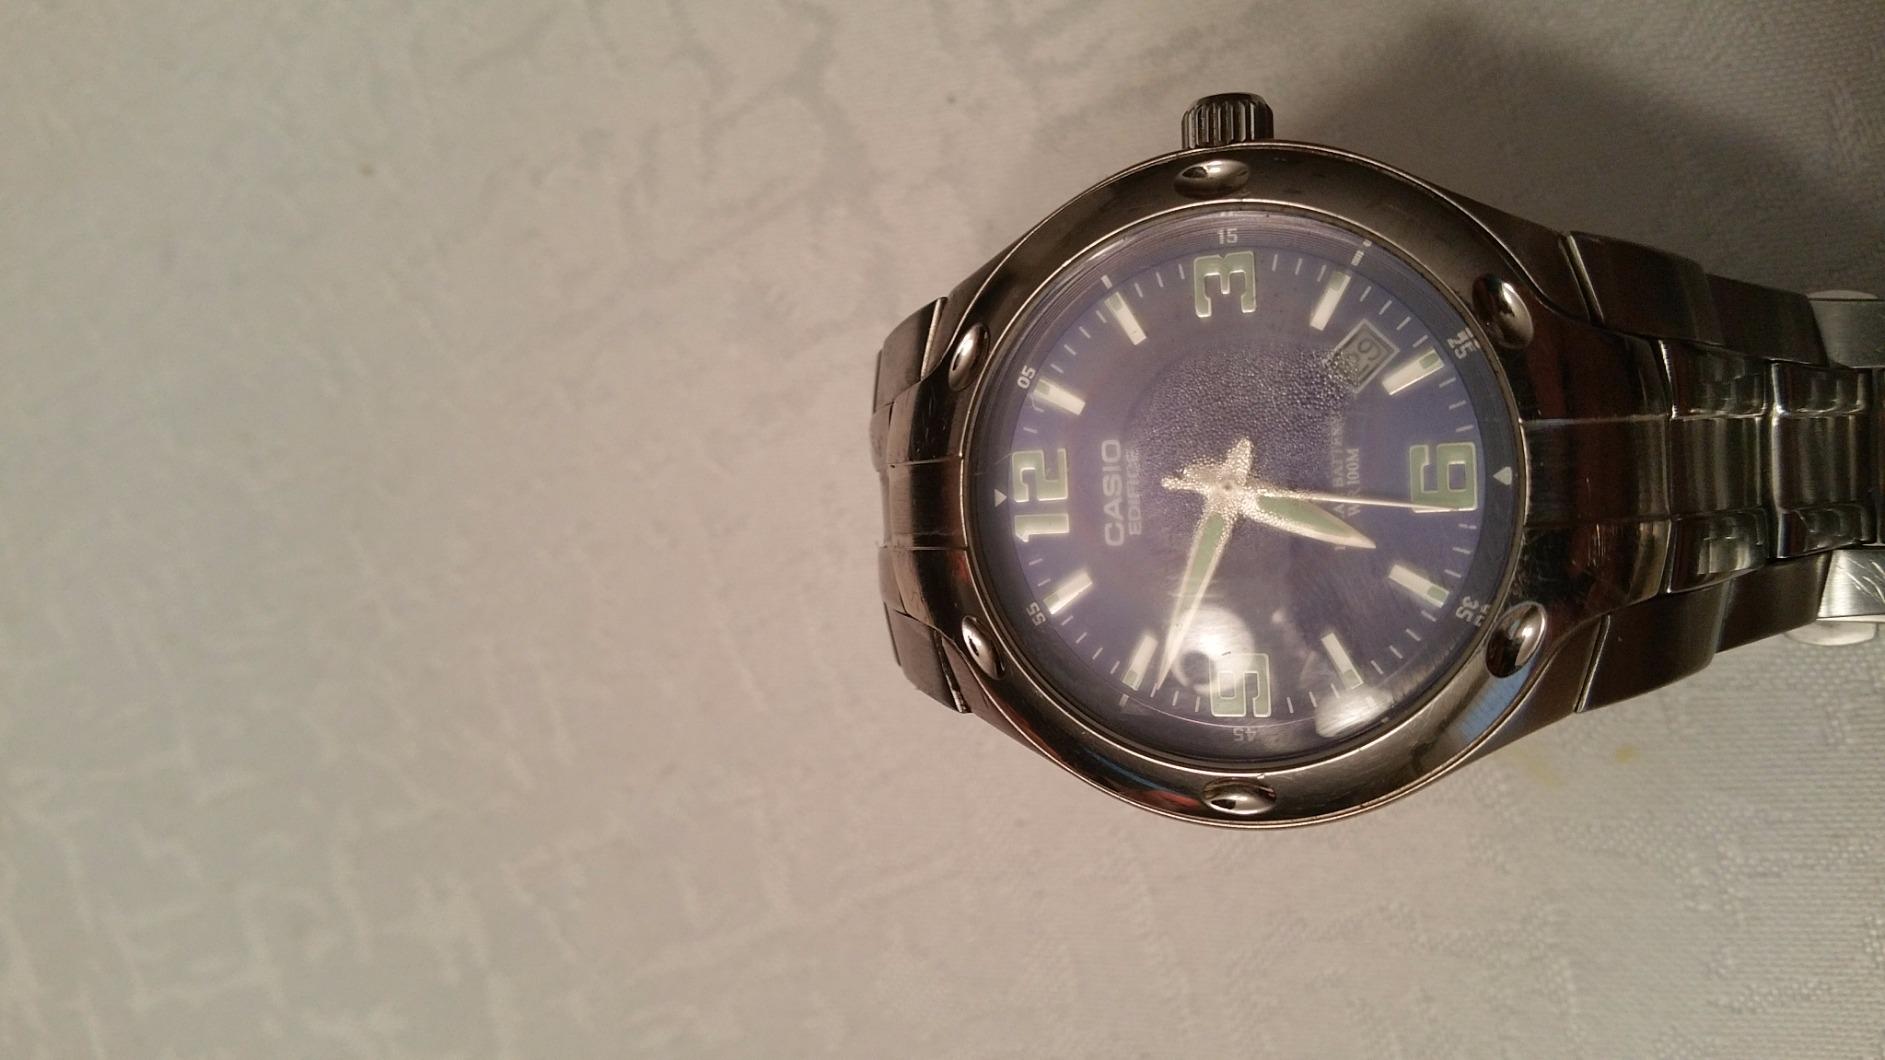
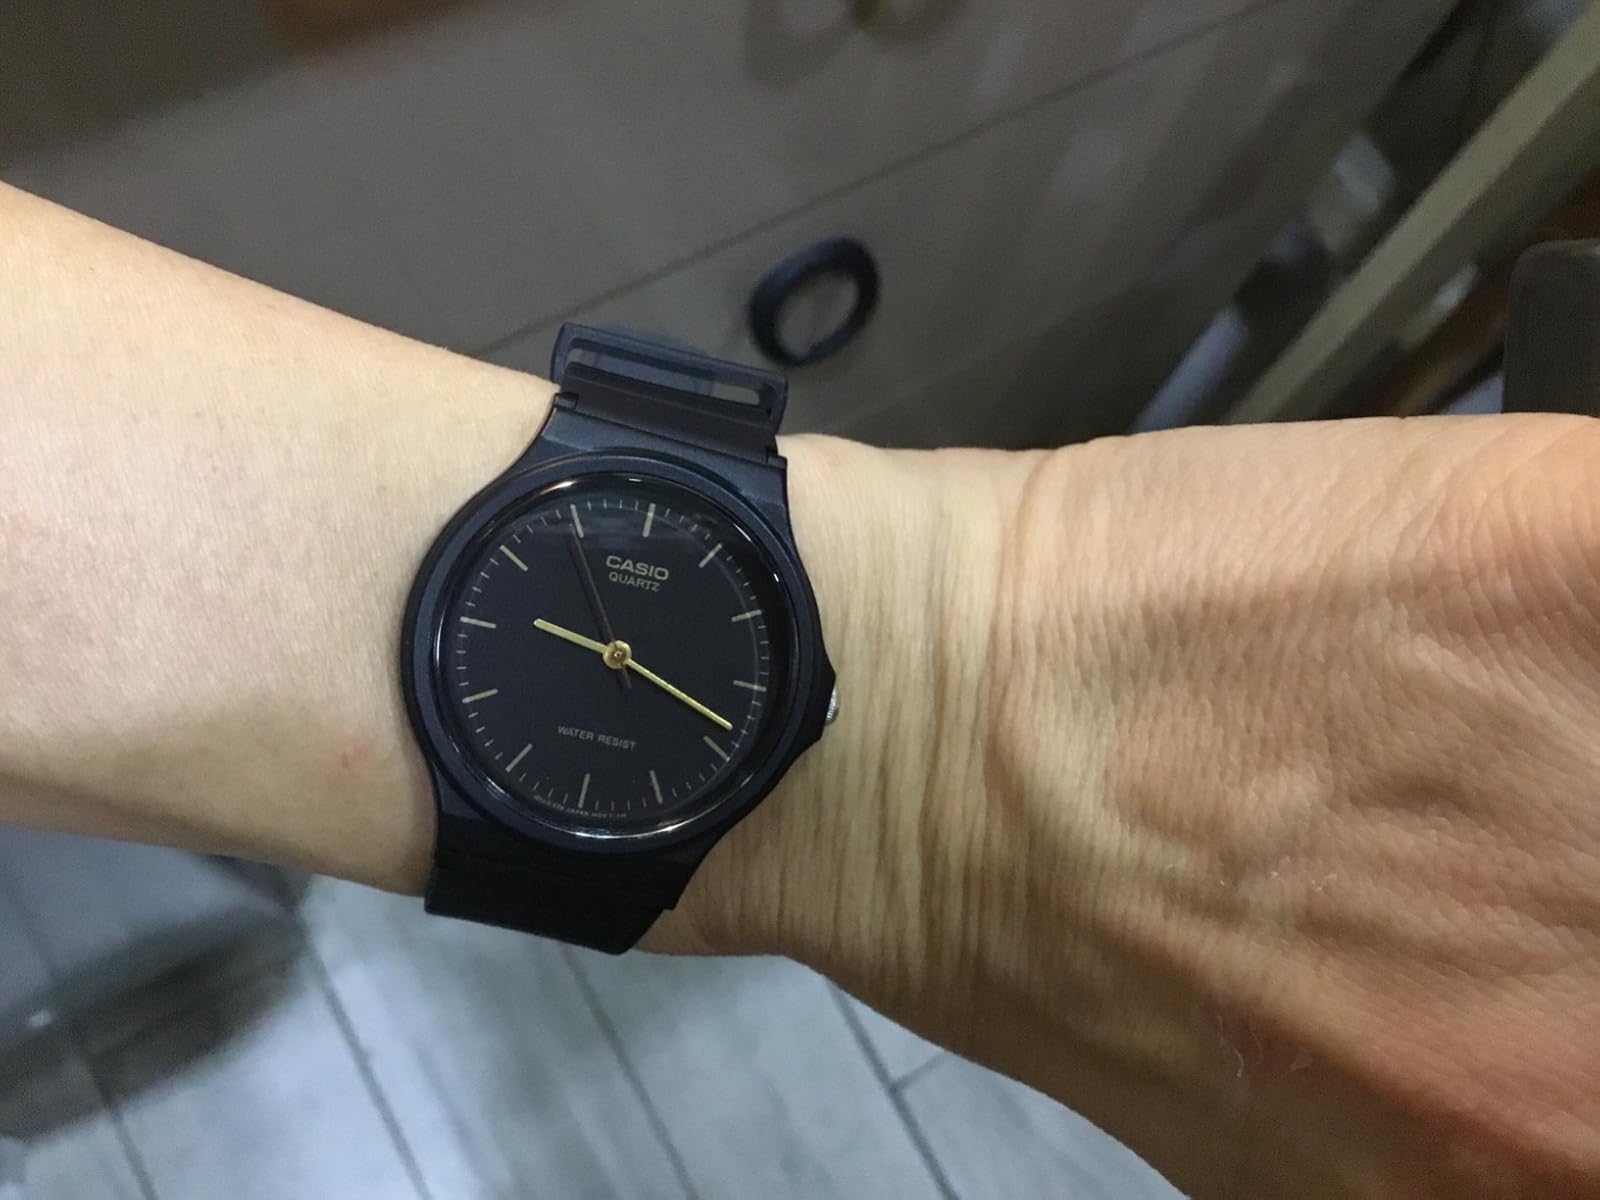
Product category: accessories_watch
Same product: no